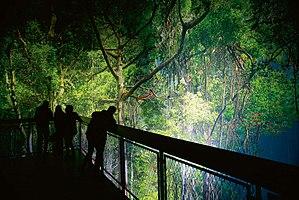
Yadegar Asisi est un architecte et artiste. Il réalise des panoramas monumentaux de 360° qu'il expose en Allemagne et en France.